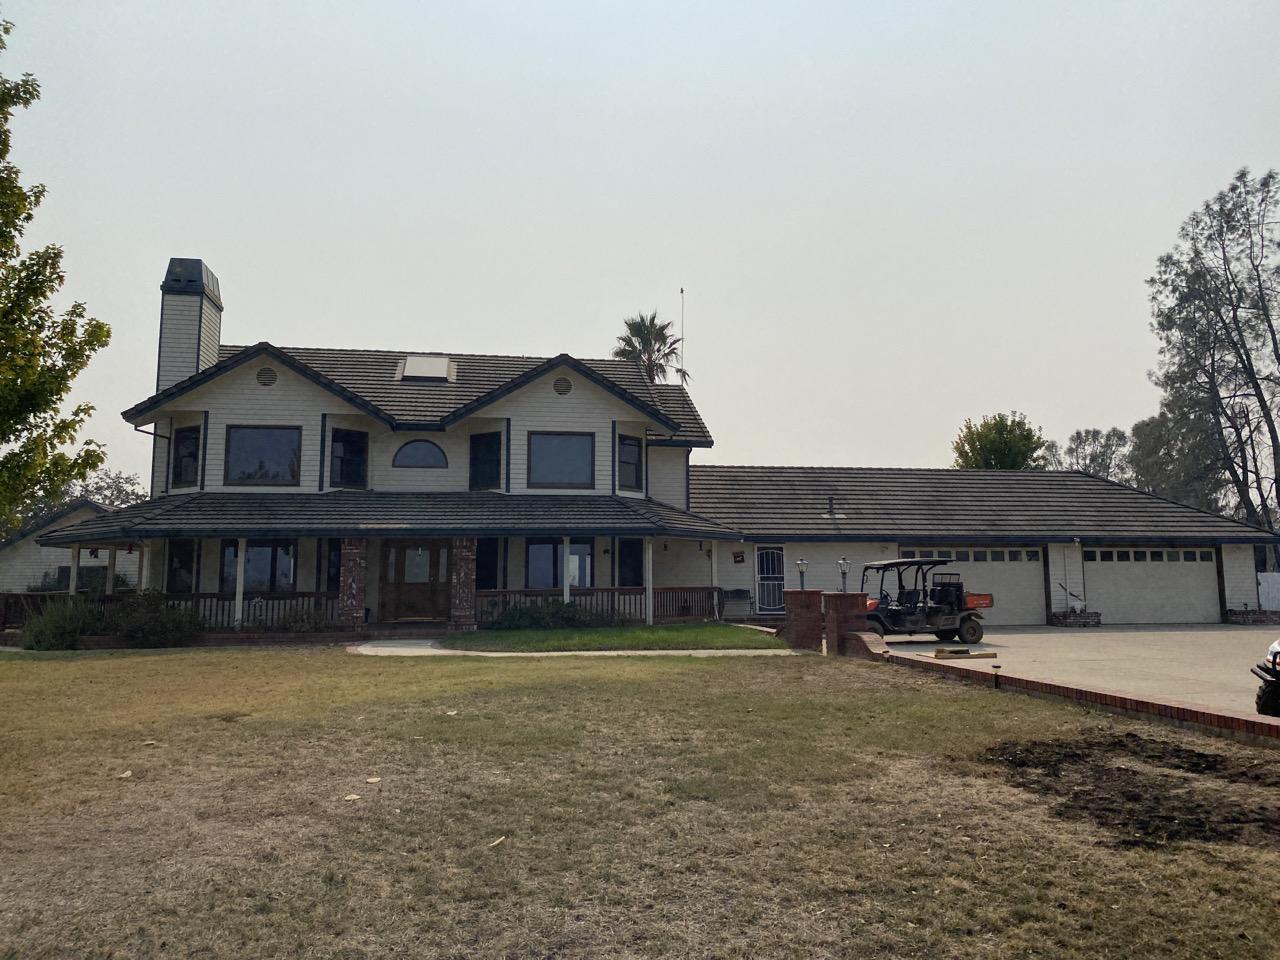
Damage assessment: no_damage